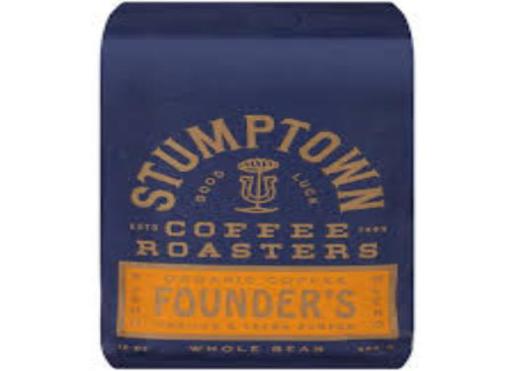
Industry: Food